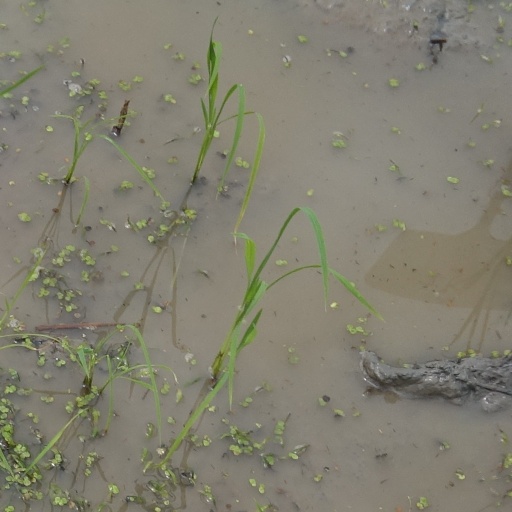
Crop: rice